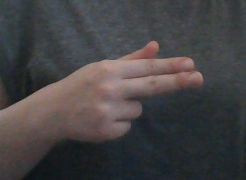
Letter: ghain